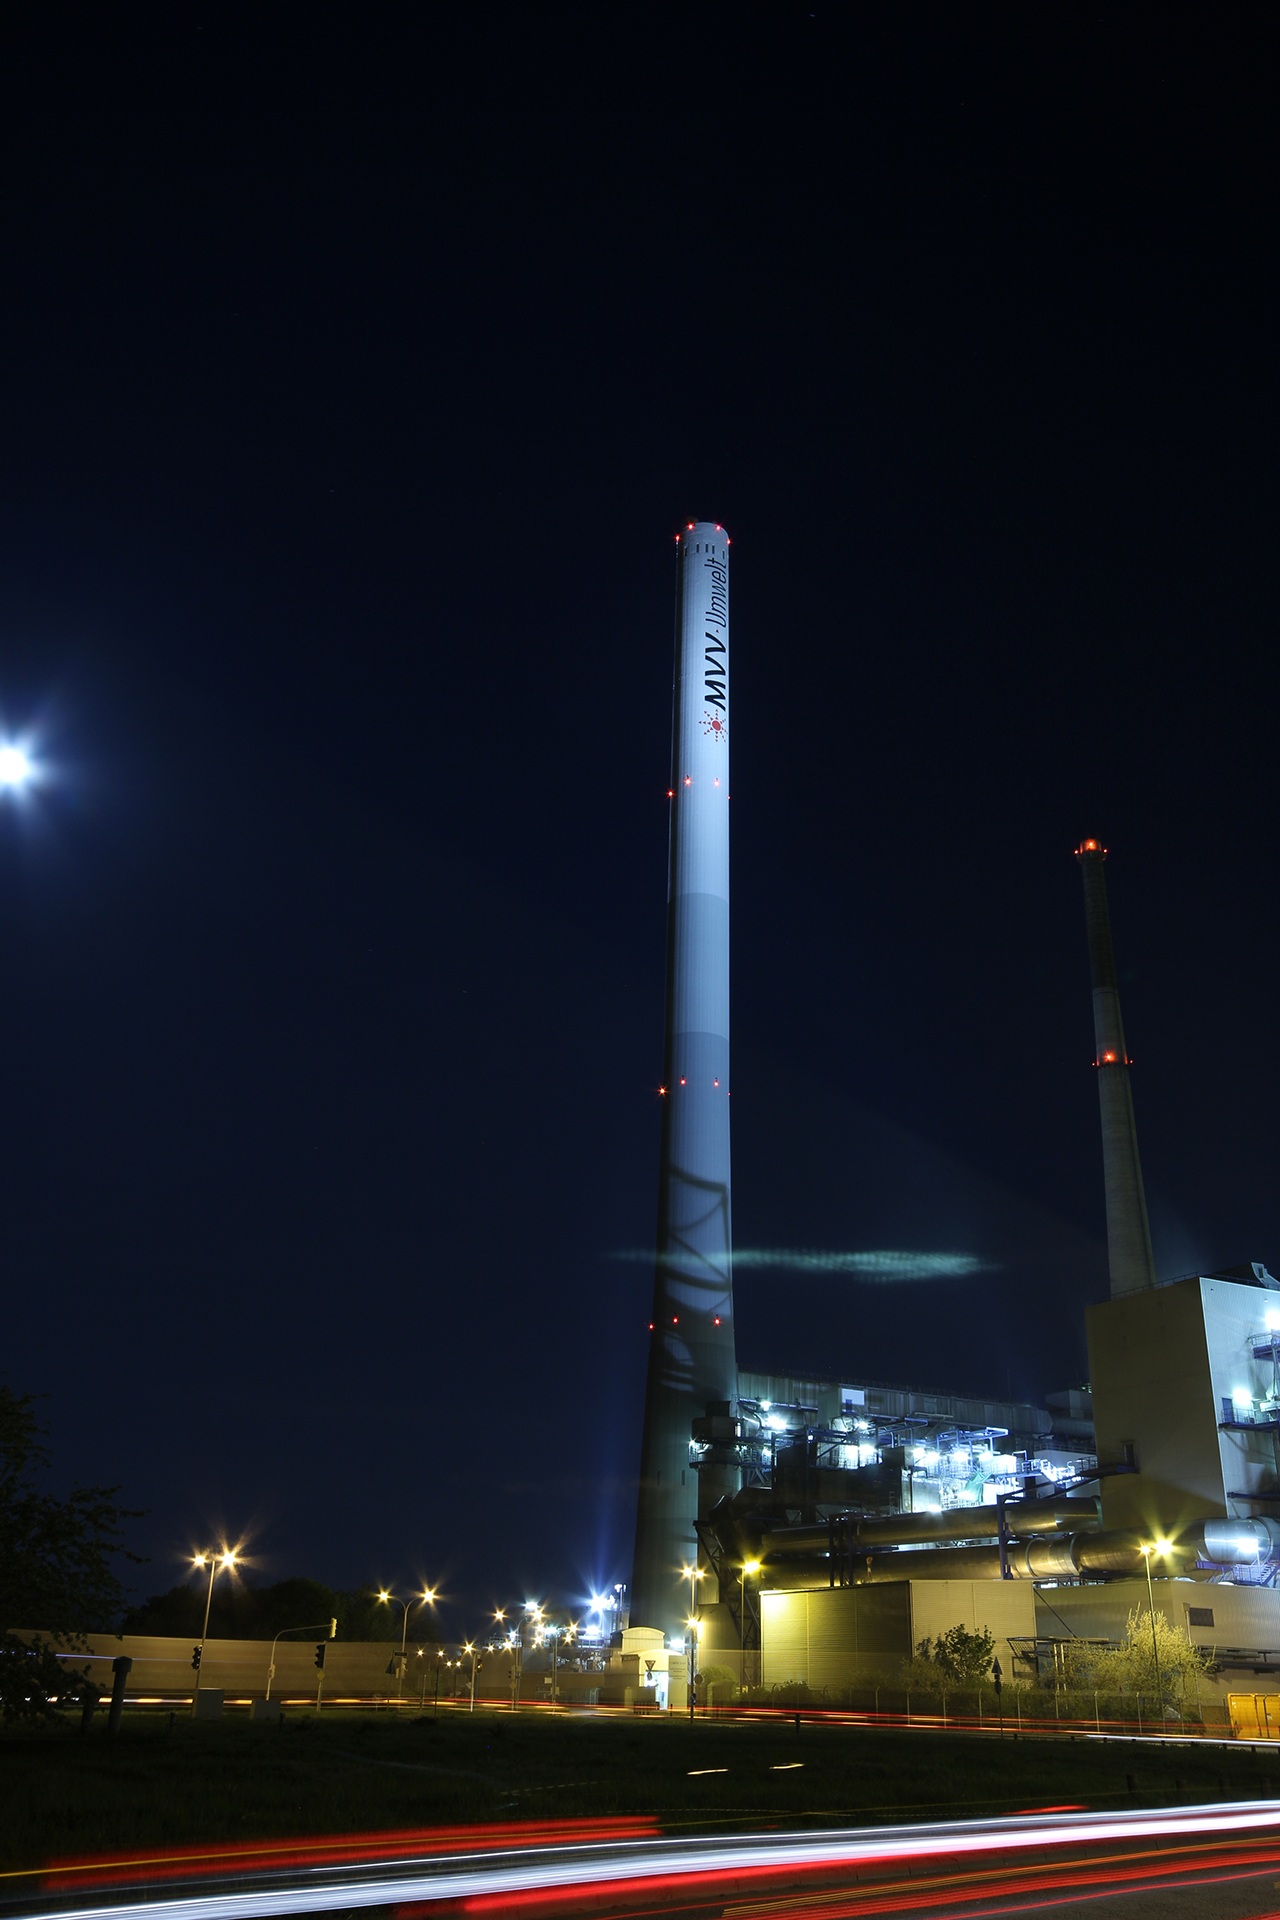
light, night, skyscraper, cityscape, dusk, evening, reflection, tower, landmark, factory, darkness, industry, lighting, long exposure, mannheim, power supply, night photography, incinerator, atmosphere of earth